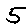
Label: 5